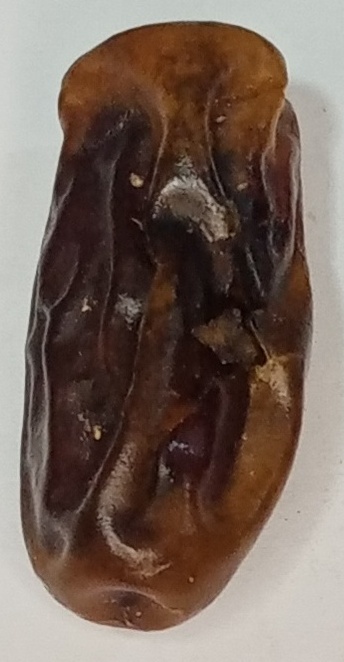
Variety: gajar
Size: large
Grade: grade-2